Kim Byung-chul (businessman)

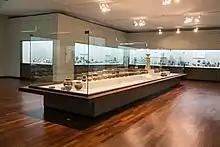
Museum of Yonsei University displaying Gaya potteries

He was born in Pyongyang in North Korea which was very famous for Christianity,